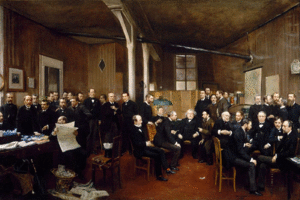
Jean Béraud (1849-1935). Characters on the picture are
Paul Bourget, né le 2 septembre 1852 à Amiens et mort le 25 décembre 1935 à Paris, est un écrivain et essayiste français, membre de l'Académie française.